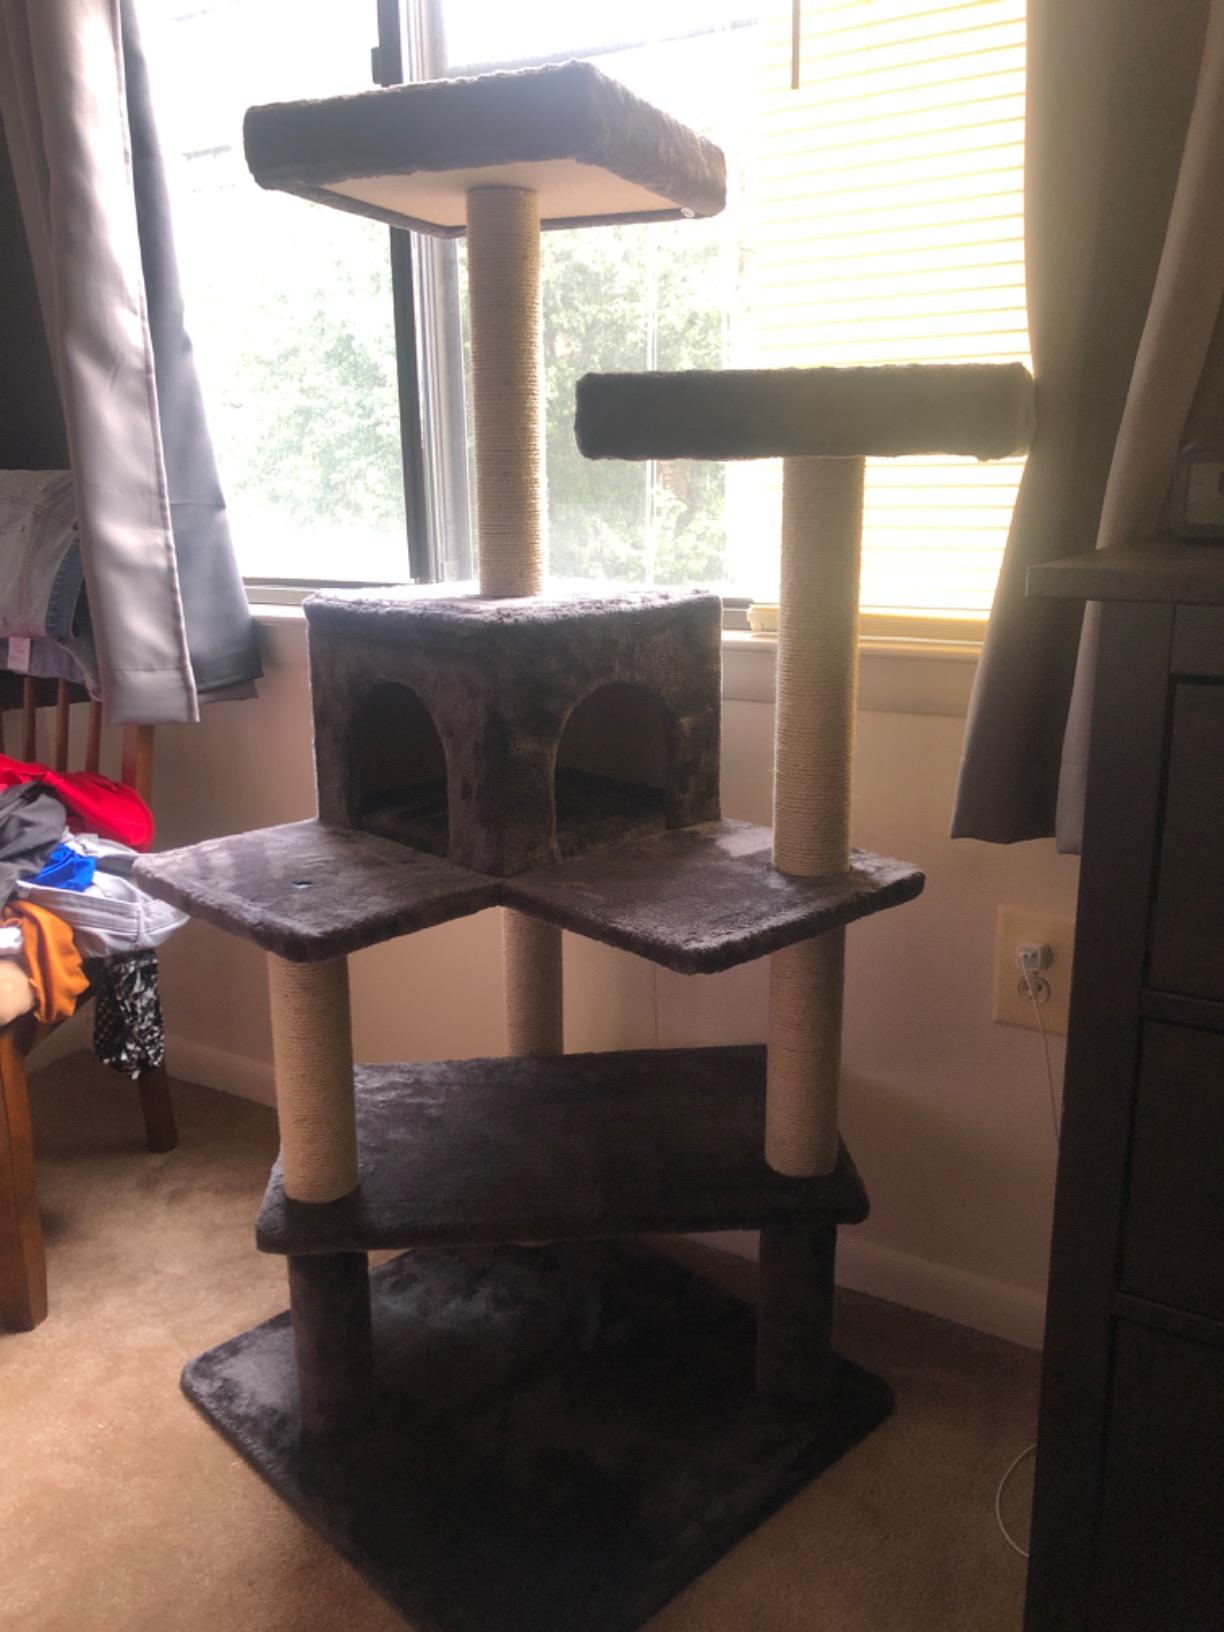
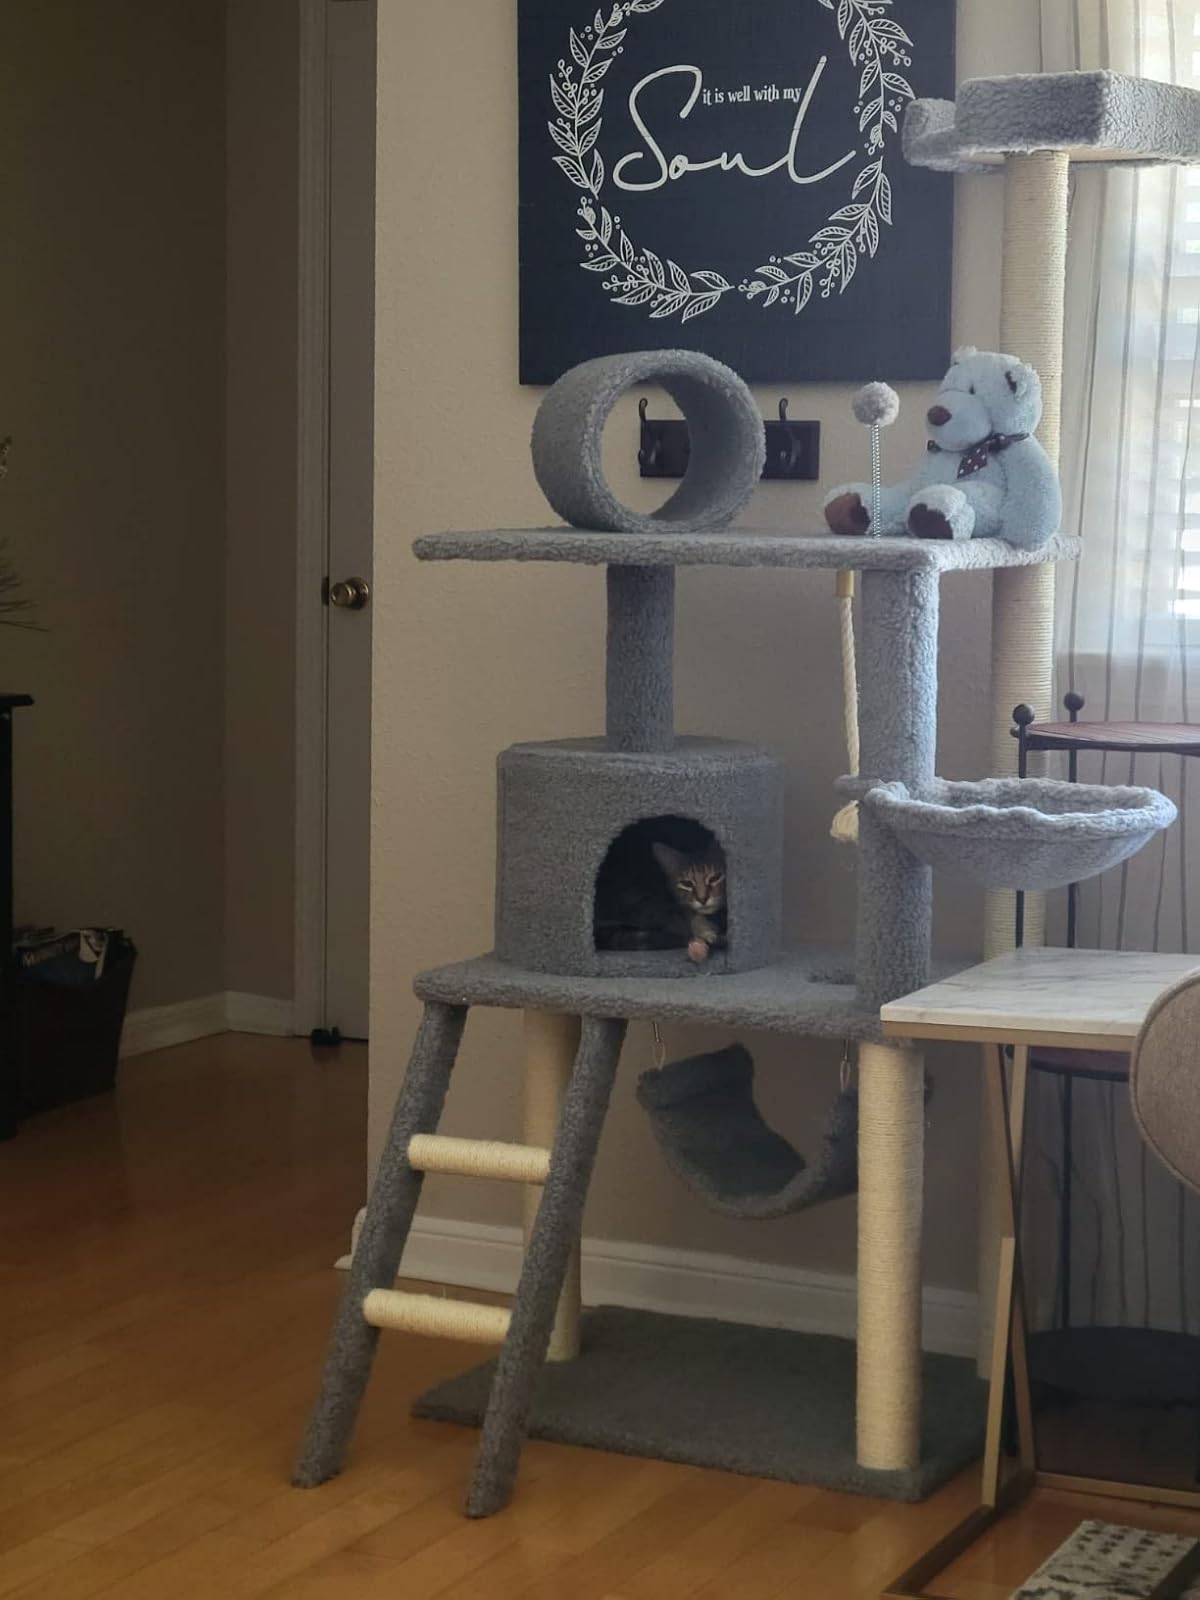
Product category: items_cat tree
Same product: no